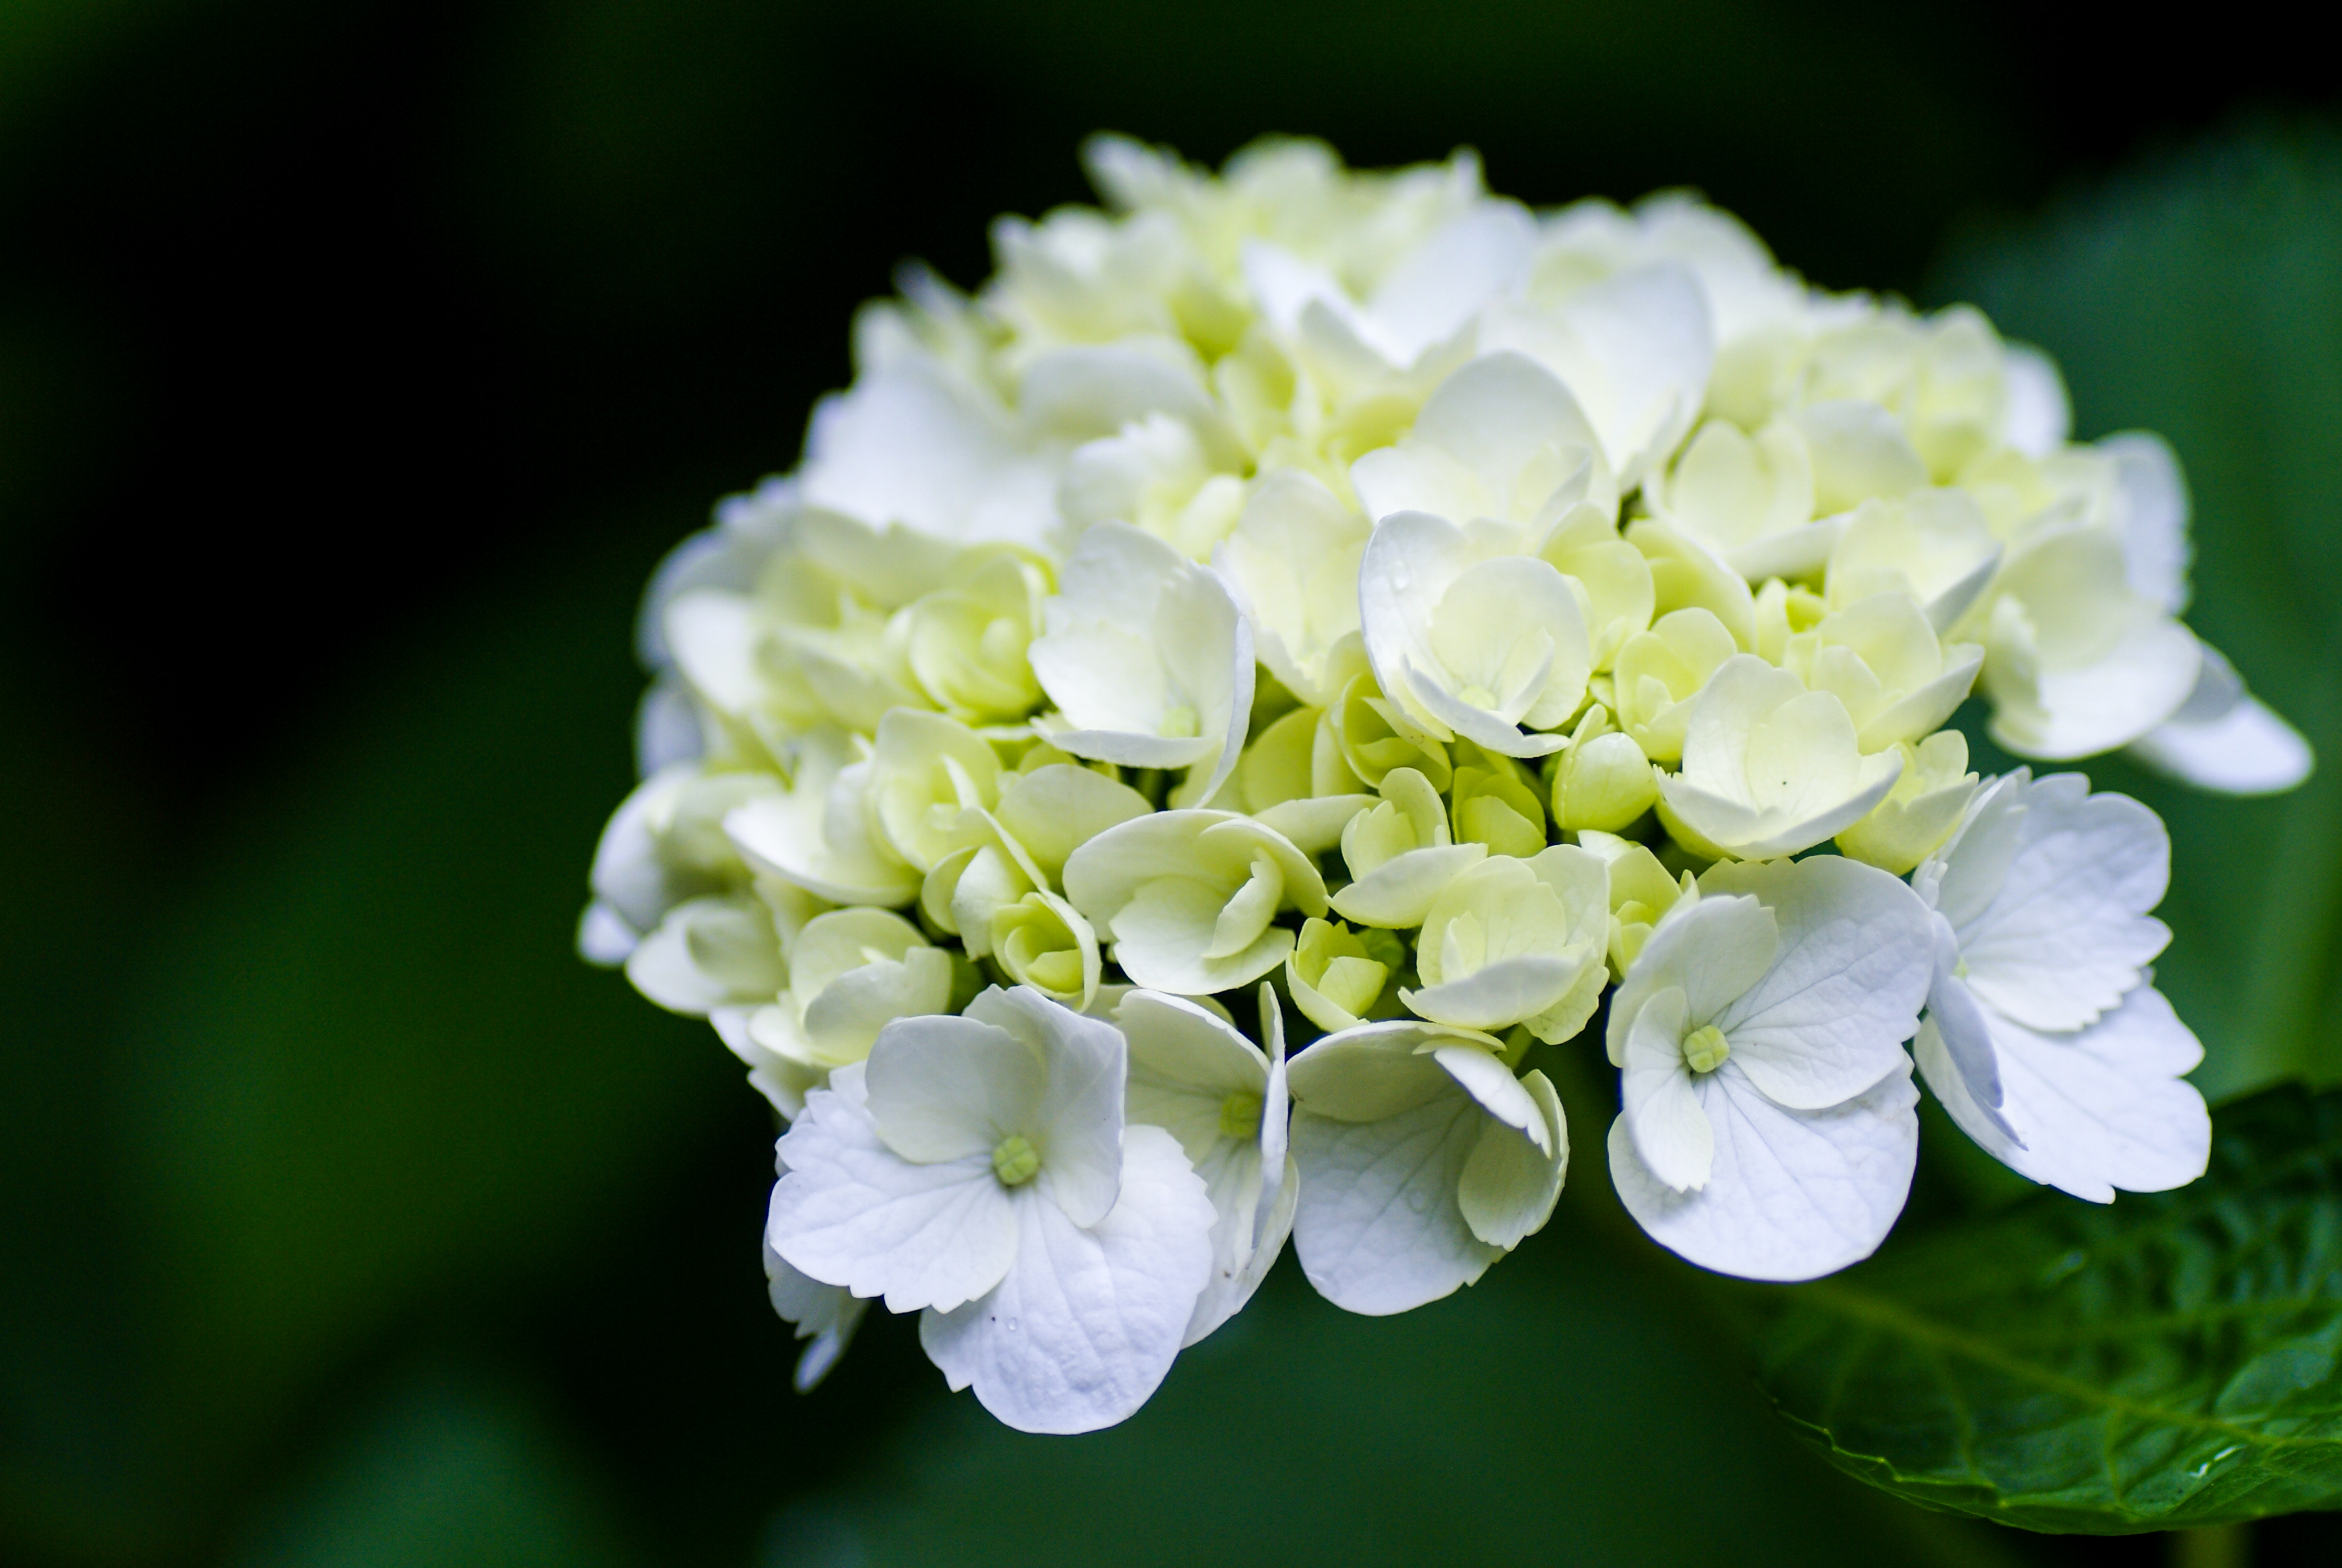
nature, blossom, plant, flower, petal, green, botany, japan, flora, hydrangea, close up, kanagawa, sony, joukeijitemple, tamron90mmf28macro, dslra200, macro photography, hydrangeamacrophylla, flowering plant, hydrangeaceae, cornales, land plant, hydrangea serrata